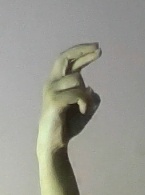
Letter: zay